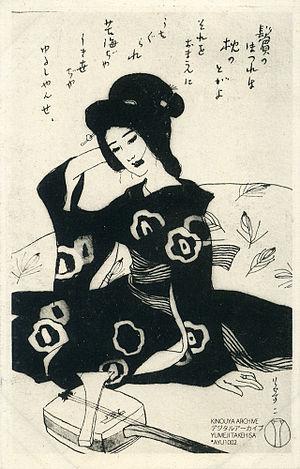
Yumeji Takehisa – est un peintre et poète japonais né à Oku à présent Setouchi, préfecture d'Okayama le 16 septembre 1884 et mort le 1ᵉʳ septembre 1934 à l'âge de 49 ans.